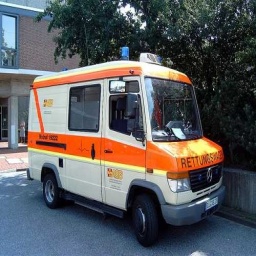
Label: ambulance